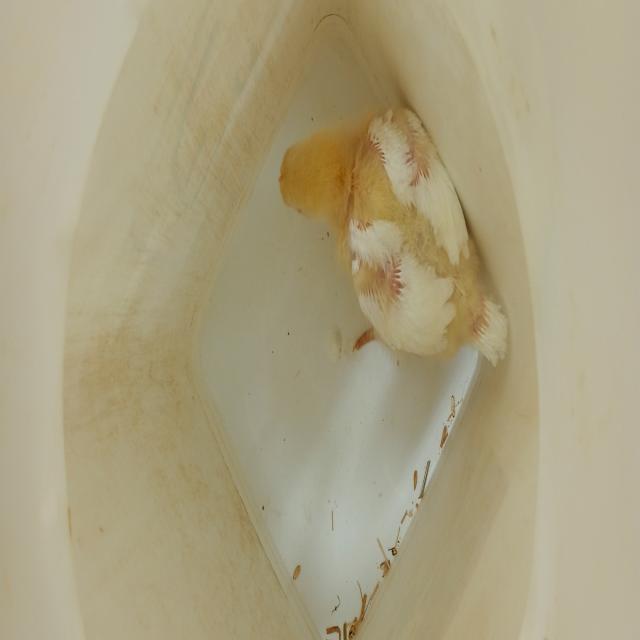
Weight: 369 g